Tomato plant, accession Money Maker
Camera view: horizontal (90 deg, fisheye); turntable rotation: 60 degrees
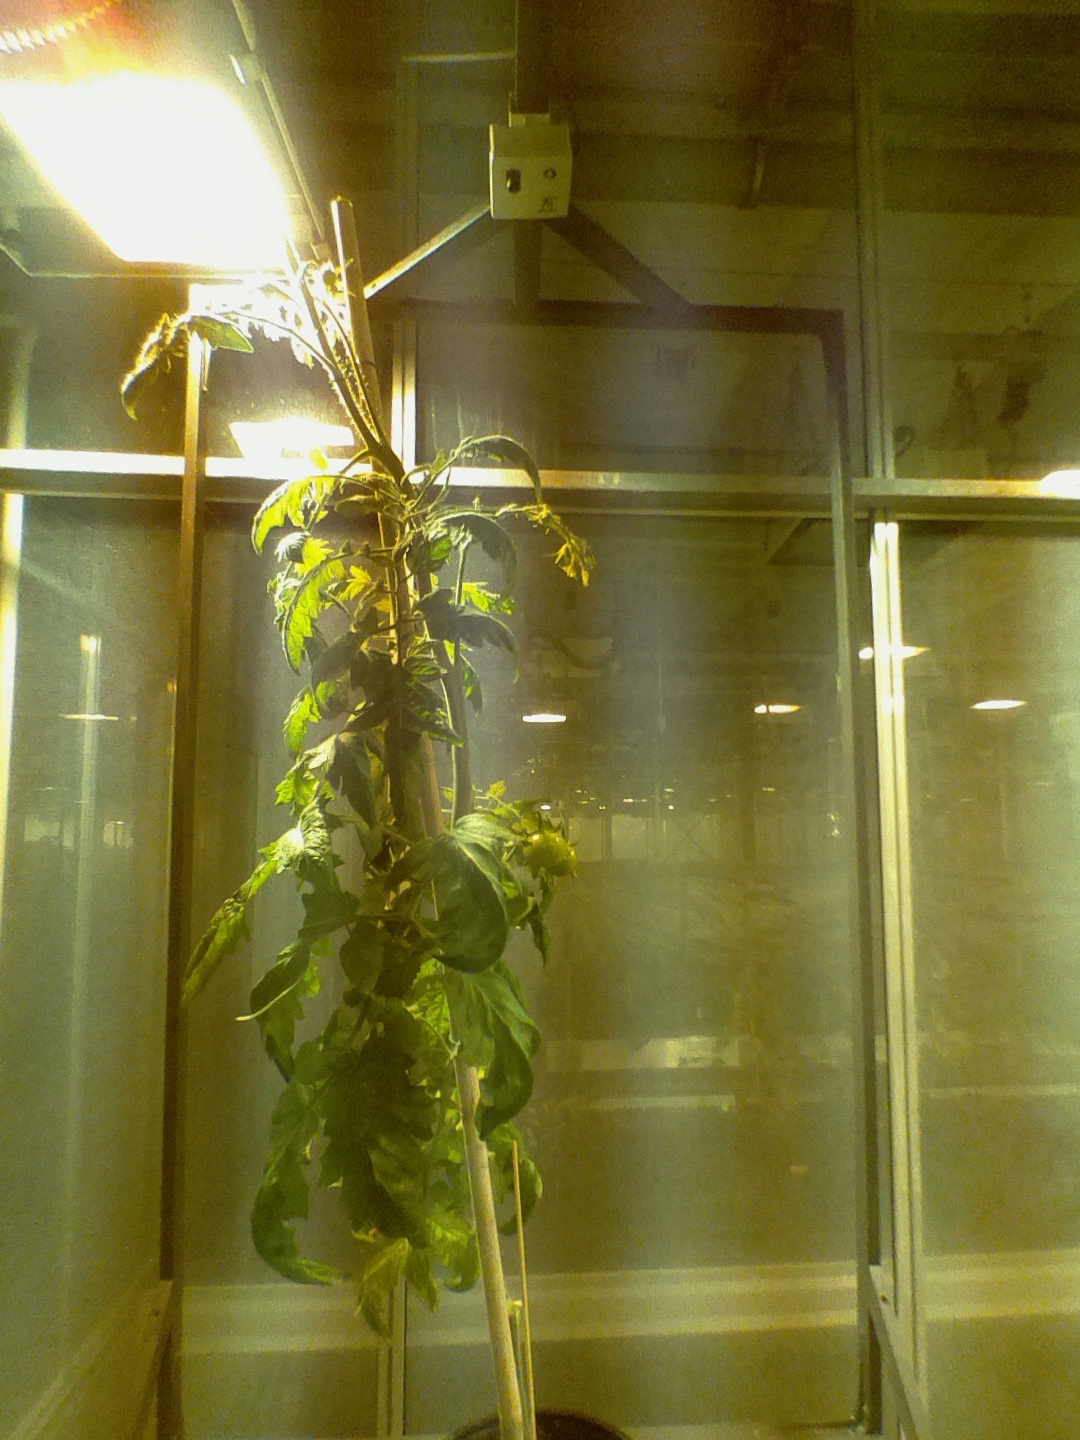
BBCH growth stage 75: 50%-60% of final fruit size